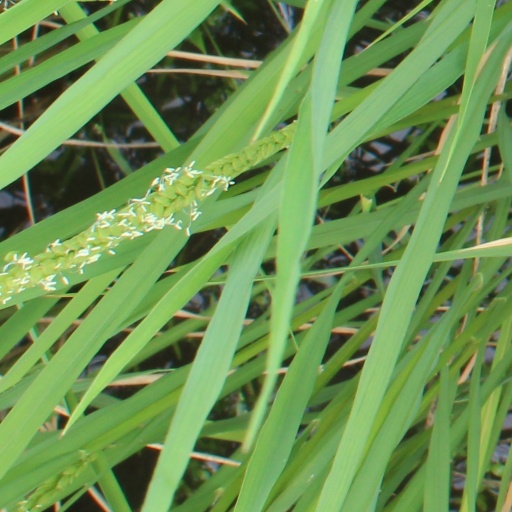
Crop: rice